List of first-class cricket quadruple centuries

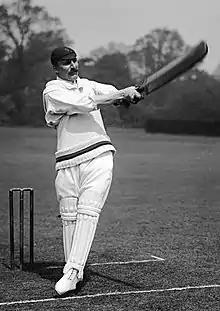
A posed black and white photo of MacLaren batting

Prior to 1895, the highest score in first-class cricket was W. G. Grace's 344. This total was surpassed by Archie MacLaren, playing for Lancashire during a County Championship match against Somerset. MacLaren opened the batting for his side at the County Ground, Taunton, and struck 1 six and 64 fours during his innings, which lasted well into the second day of the three-day match. MacLaren's score of 424 remained the only quadruple century for over 25 years, until Bill Ponsford accumulated 429 runs in his third first-class match. Ponsford improved on his own record four years later, reaching 437 runs; both of his quadruple centuries were scored at the Melbourne Cricket Ground. The next quadruple century was again scored in Australia, on this occasion by Don Bradman. Playing at the Sydney Cricket Ground, Bradman passed Ponsford's total, finishing on 452 not out. His innings, which lasted 415 minutes, is the quickest of any quadruple century.